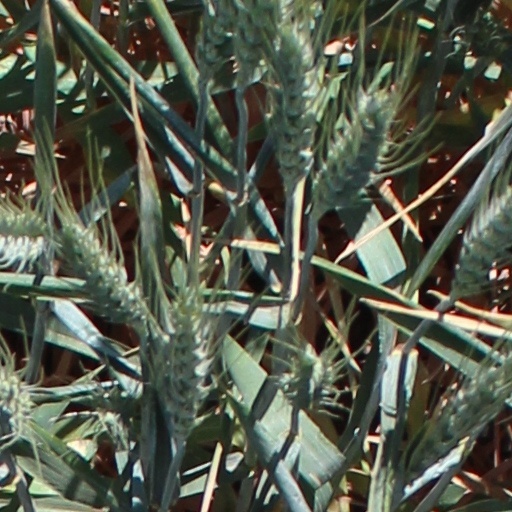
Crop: wheat